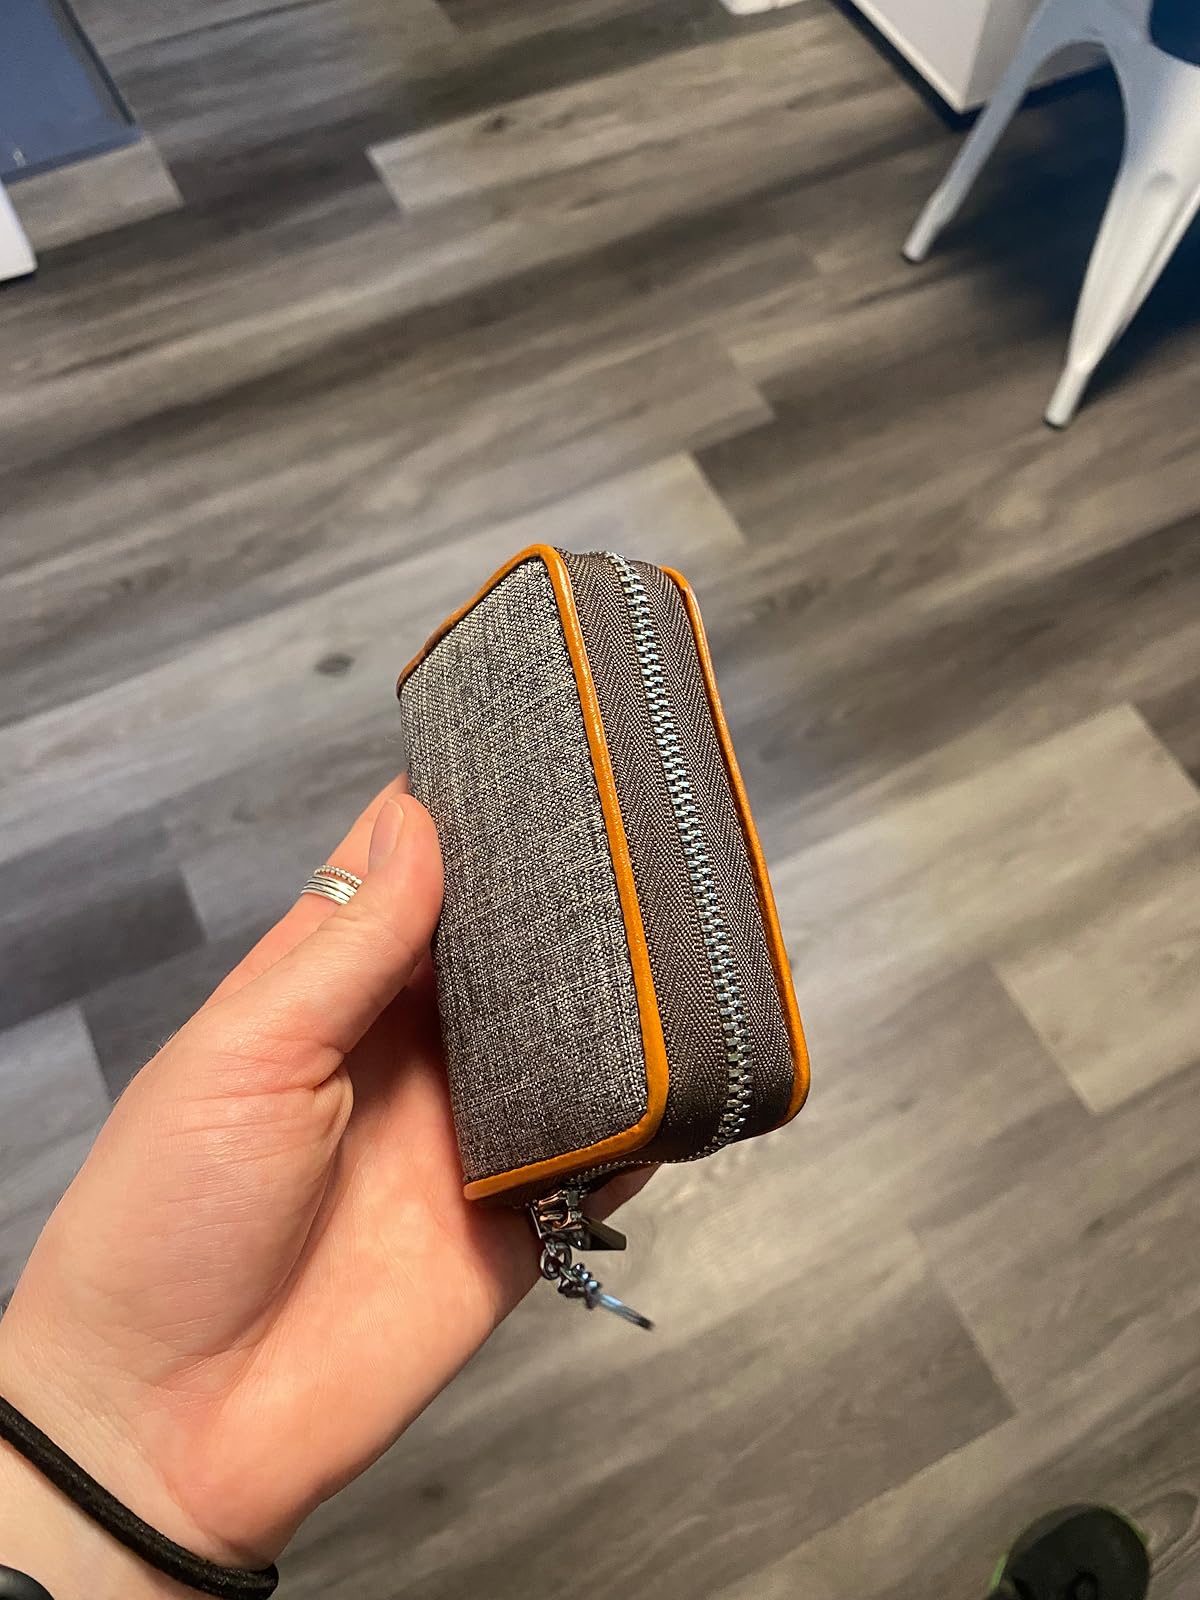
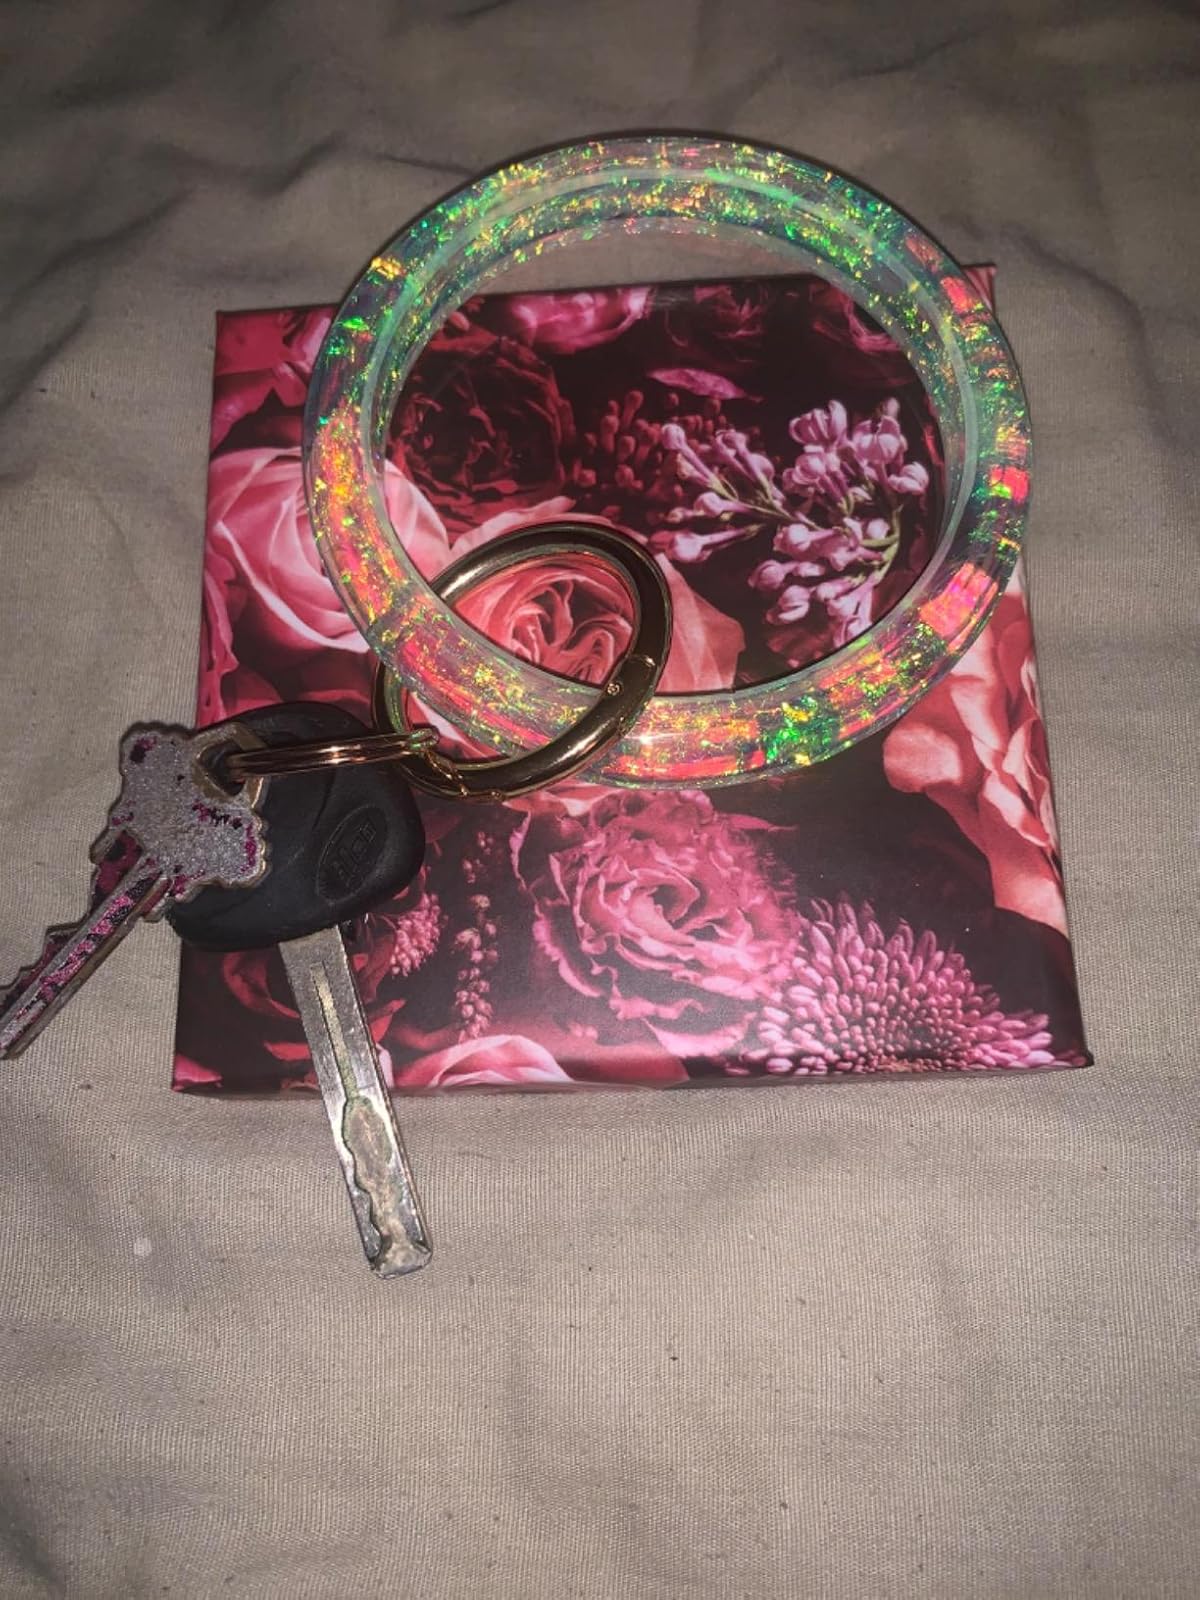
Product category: accessories_keychain
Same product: no